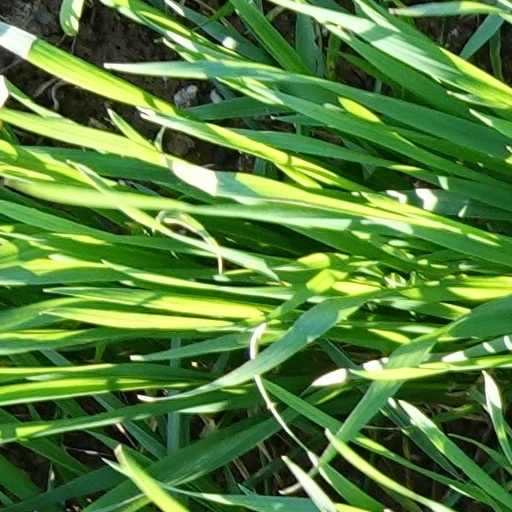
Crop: wheat